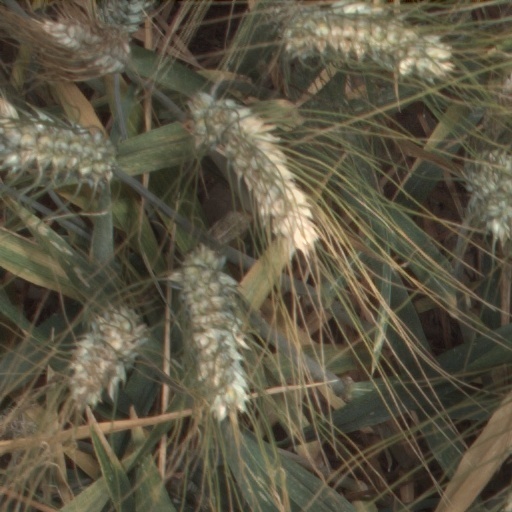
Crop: wheat